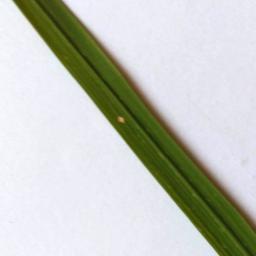
Label: Rice___Leaf_Blast